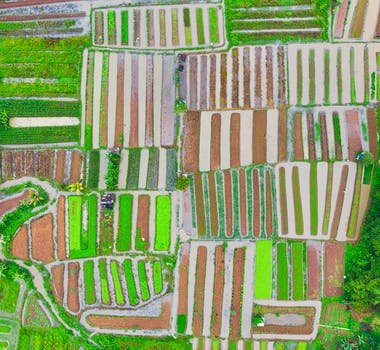
Label: No Watermark